Edward Everett Hale House

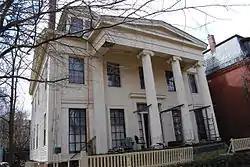

The Edward Everett Hale House is a historic house at 12 Morley Street in Boston, Massachusetts. Built about 1841, it is a prominent local example of Greek Revival, most notable as the home of author and minister Edward Everett Hale for forty years. It was added to the National Register of Historic Places in 1979.